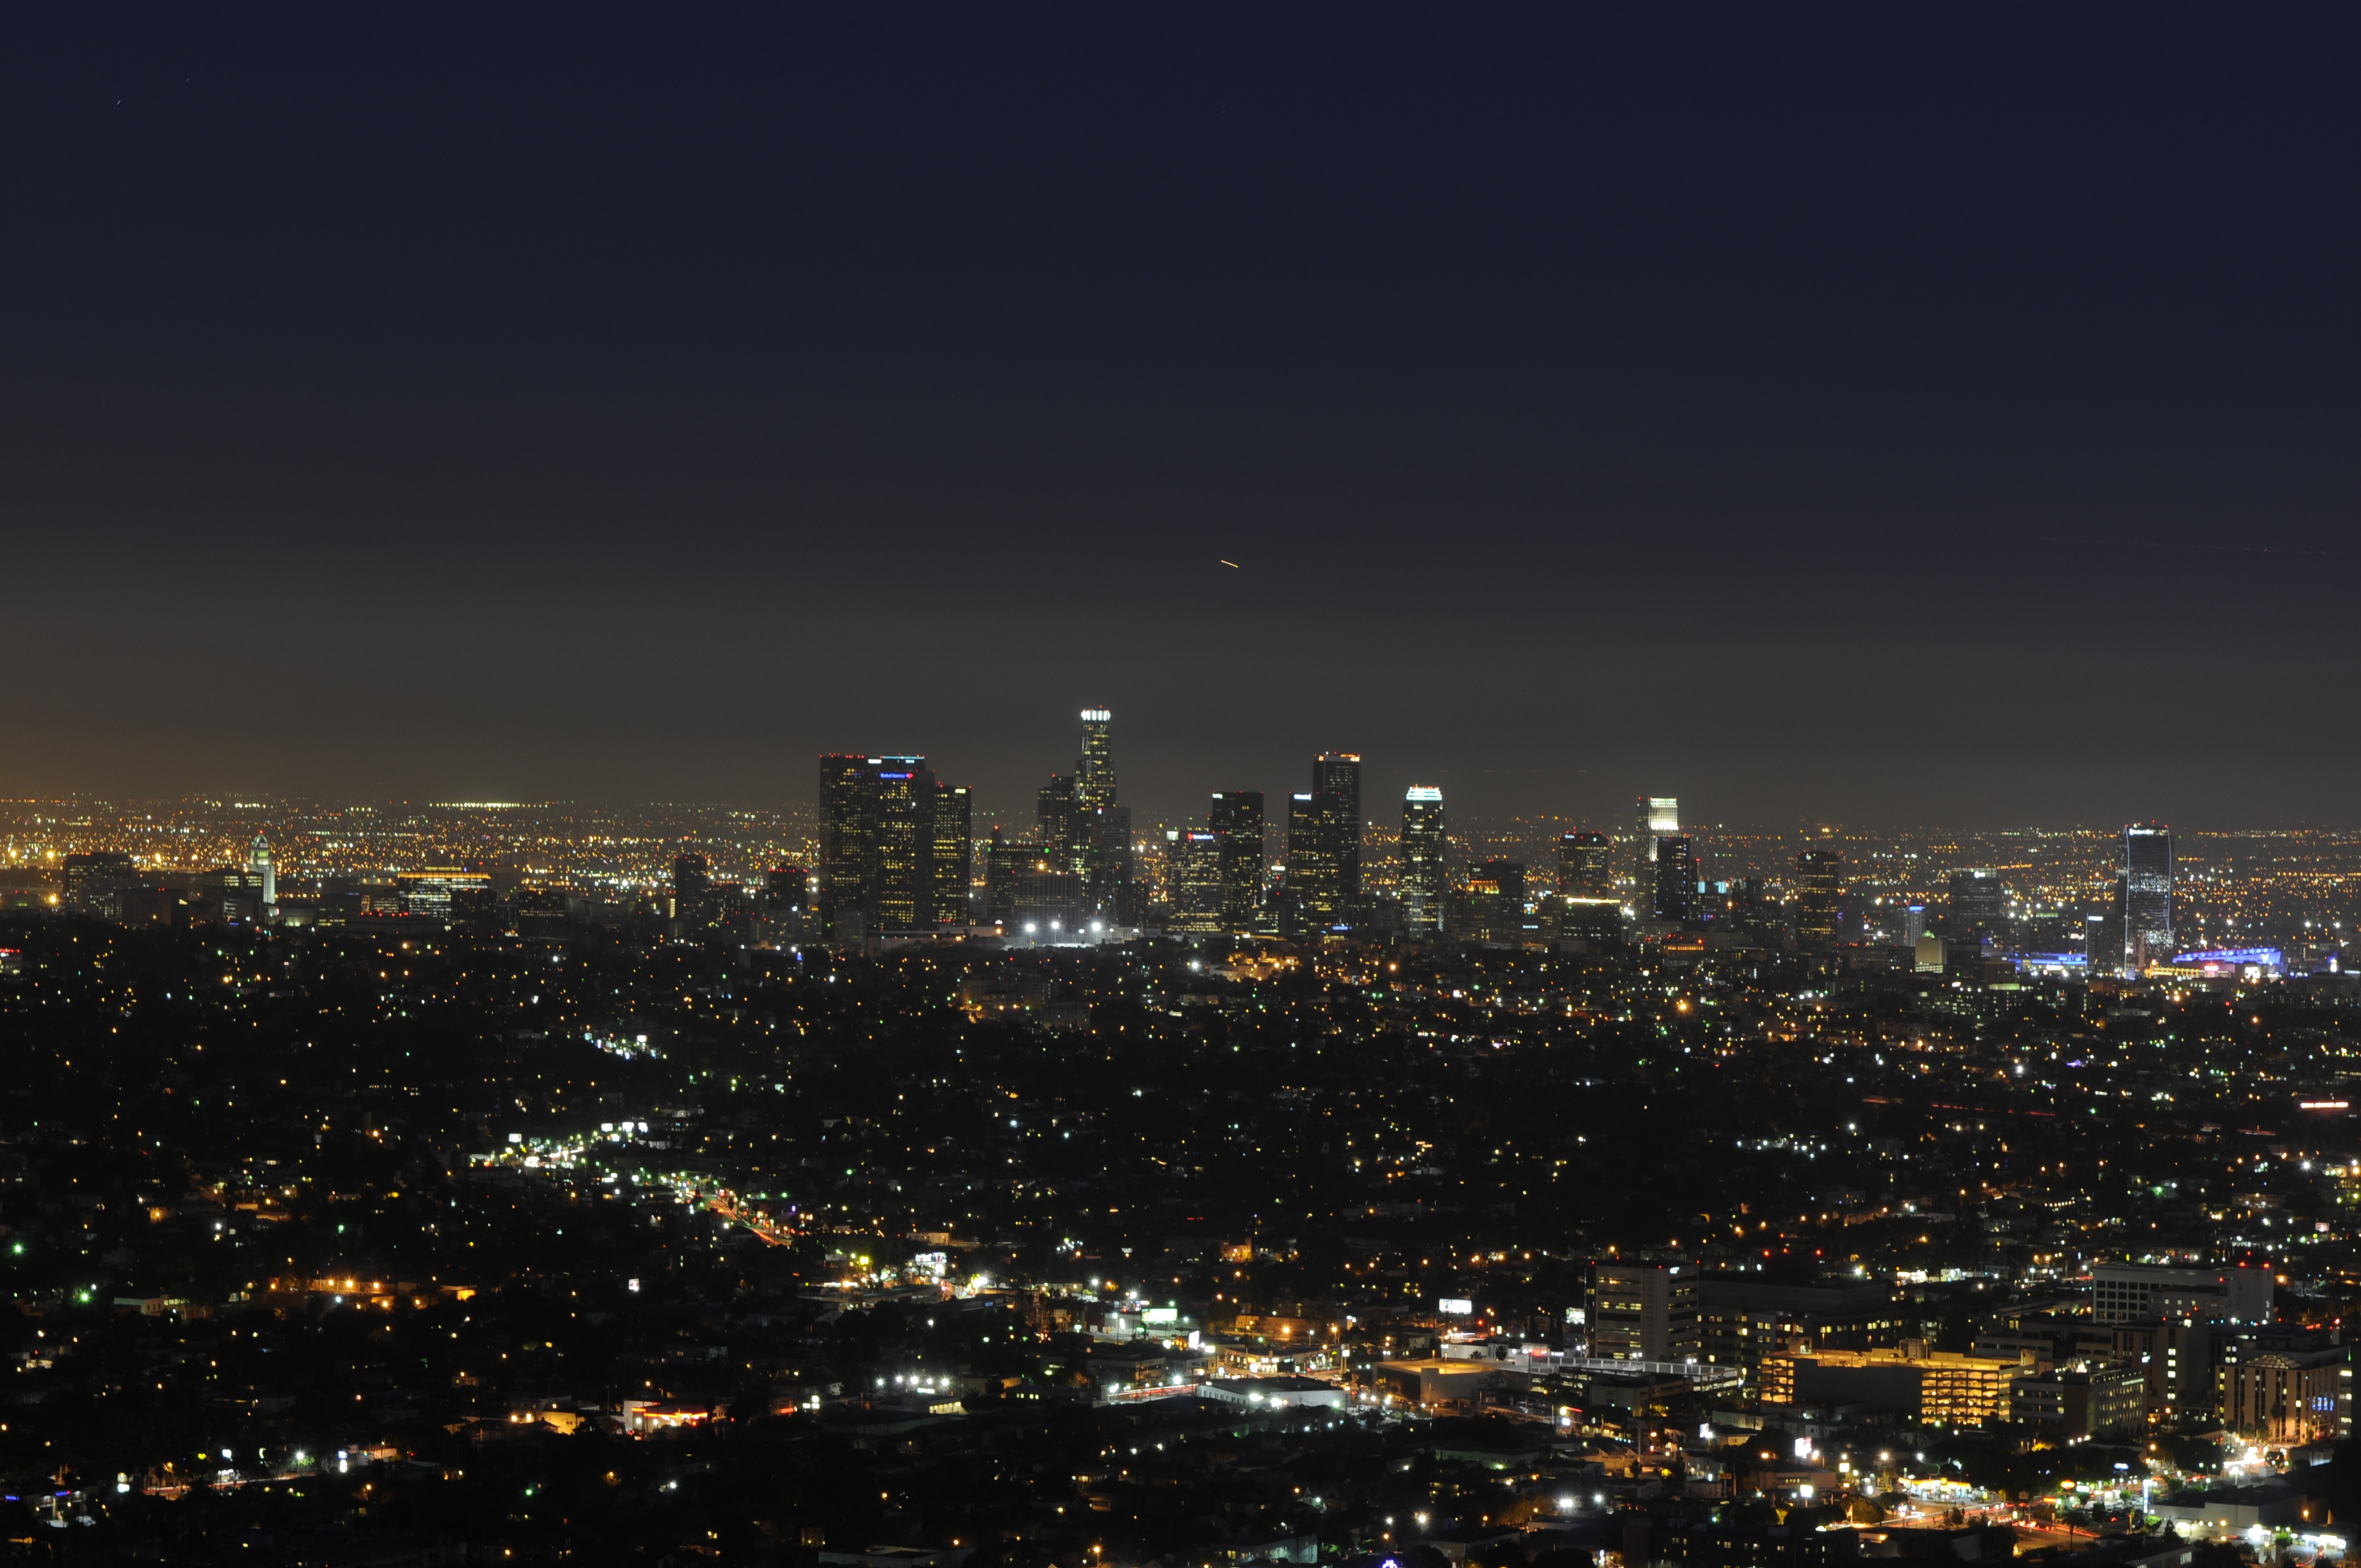
landscape, horizon, sky, skyline, night, dawn, city, skyscraper, cityscape, panorama, downtown, dusk, evening, lights, the, metropolis, los angeles, nocturne, horizon line, aerial photography, urban area, geographical feature, human settlement, atmosphere of earth, metropolitan area